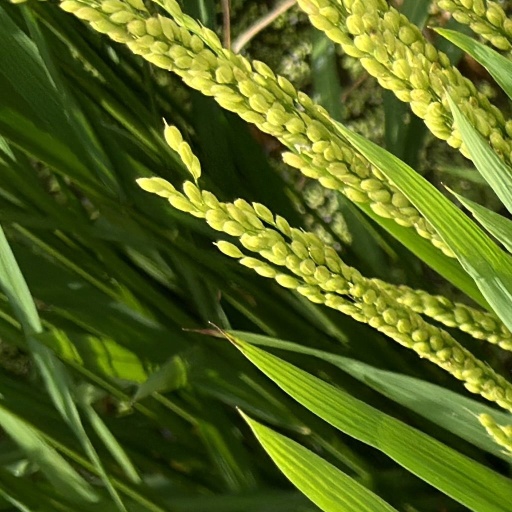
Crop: rice